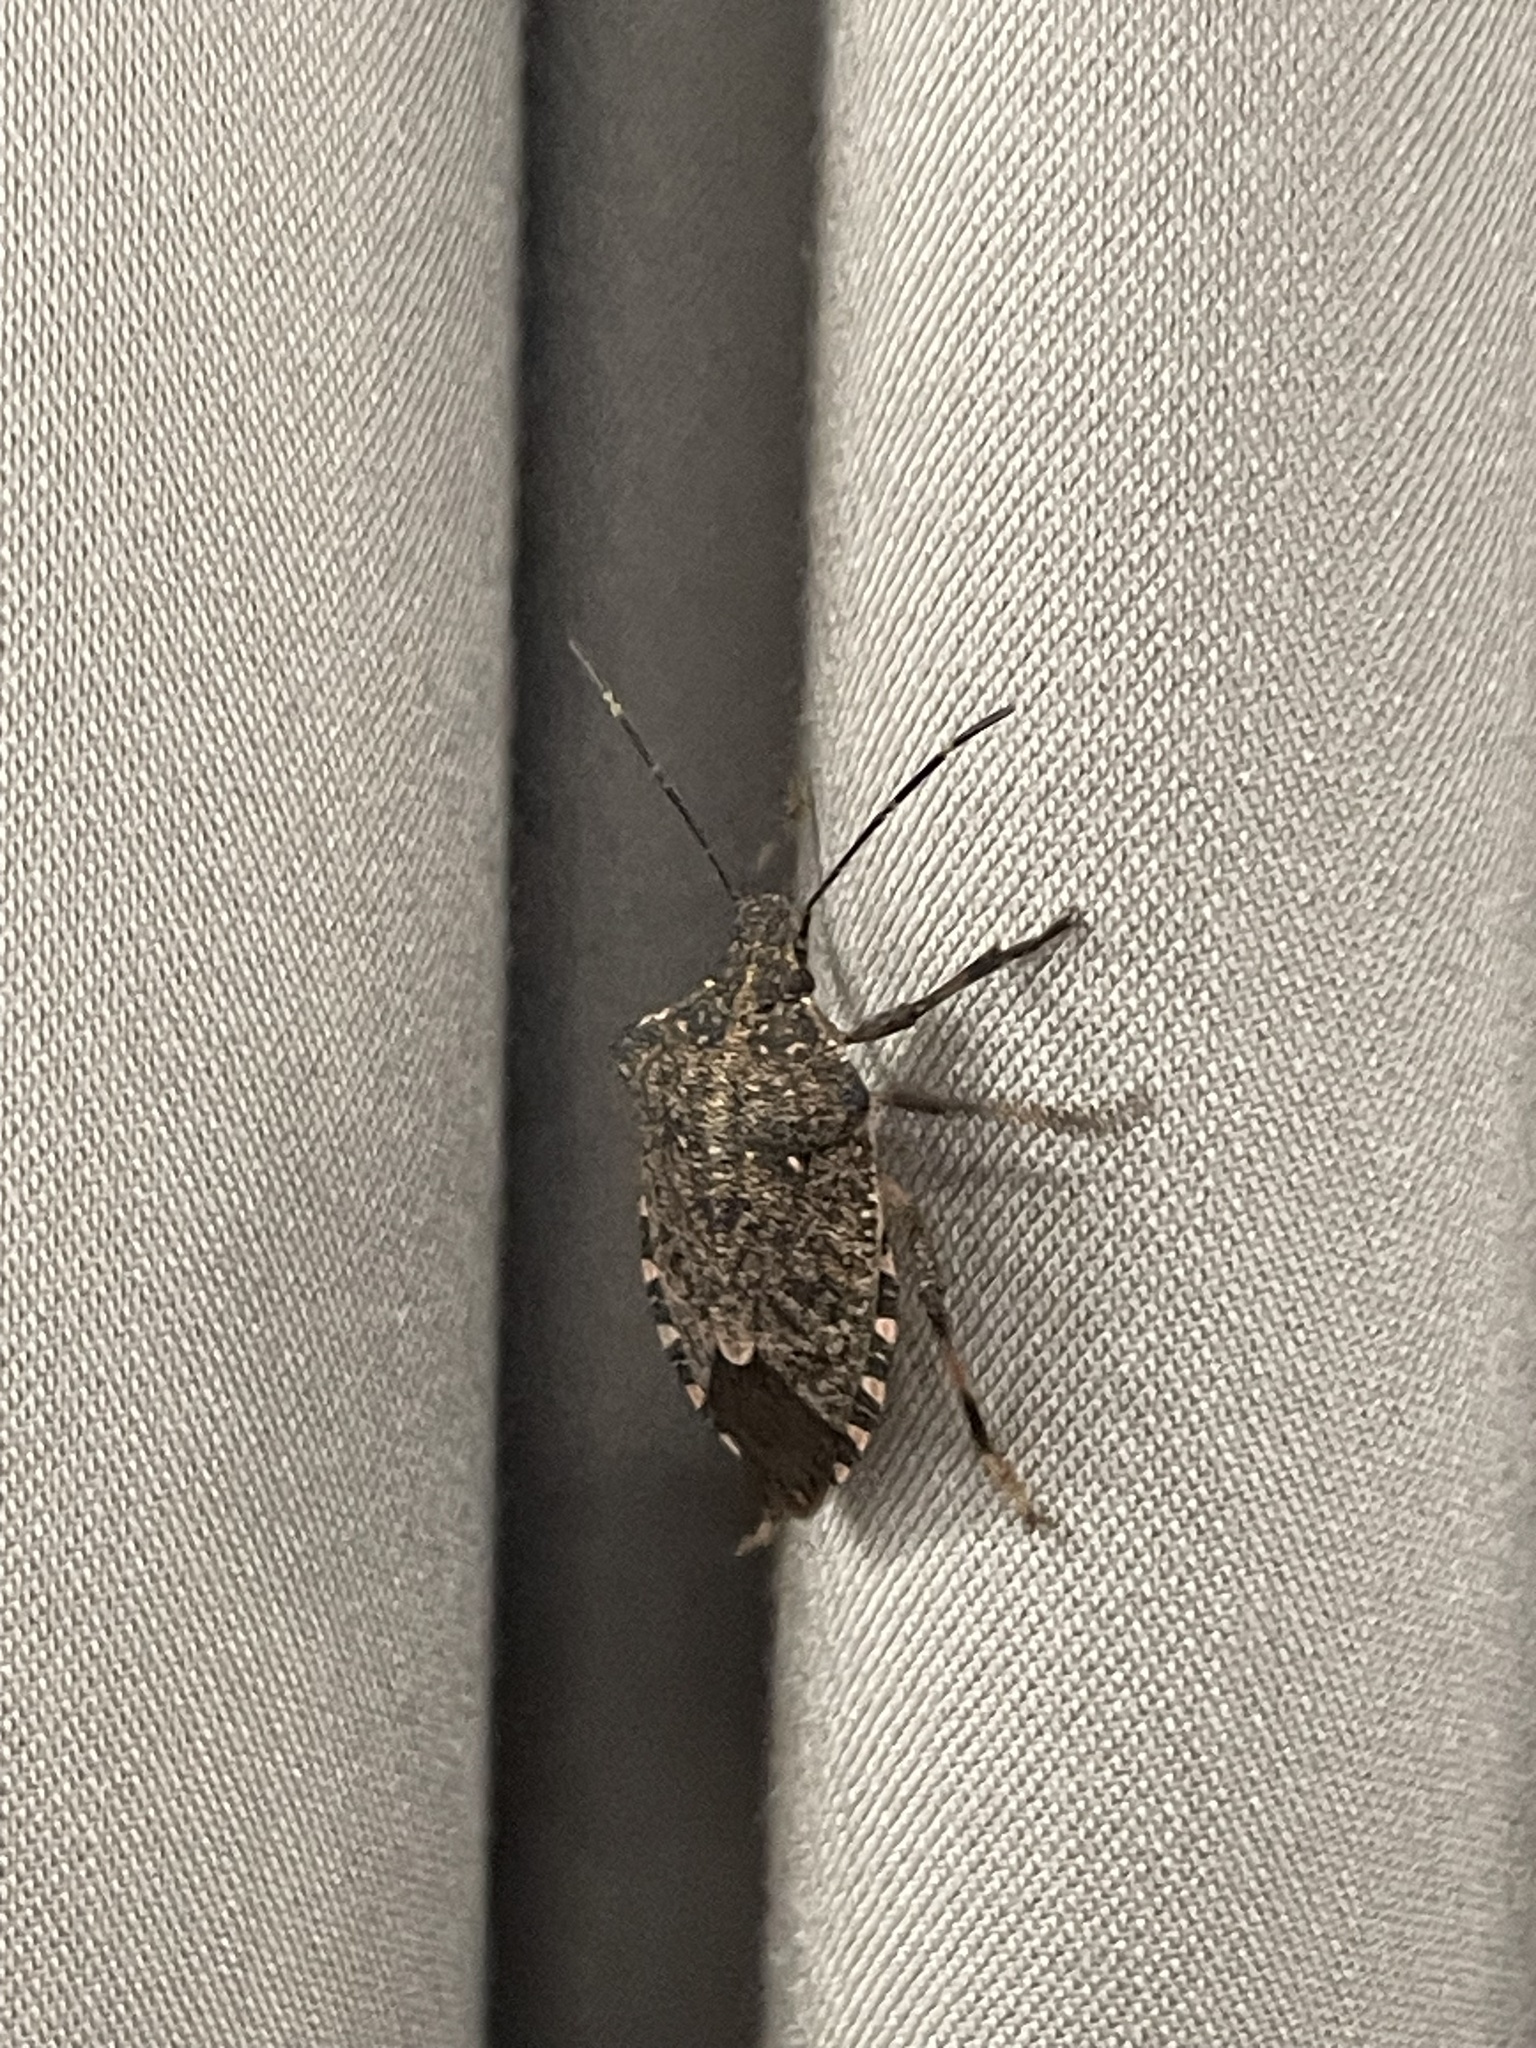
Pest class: stink_bug